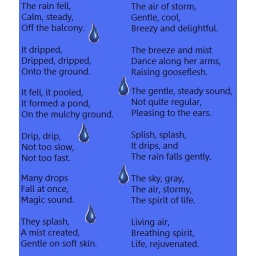
the girl is me, i wrote this in the third person based on my experience an hour before i wrote this